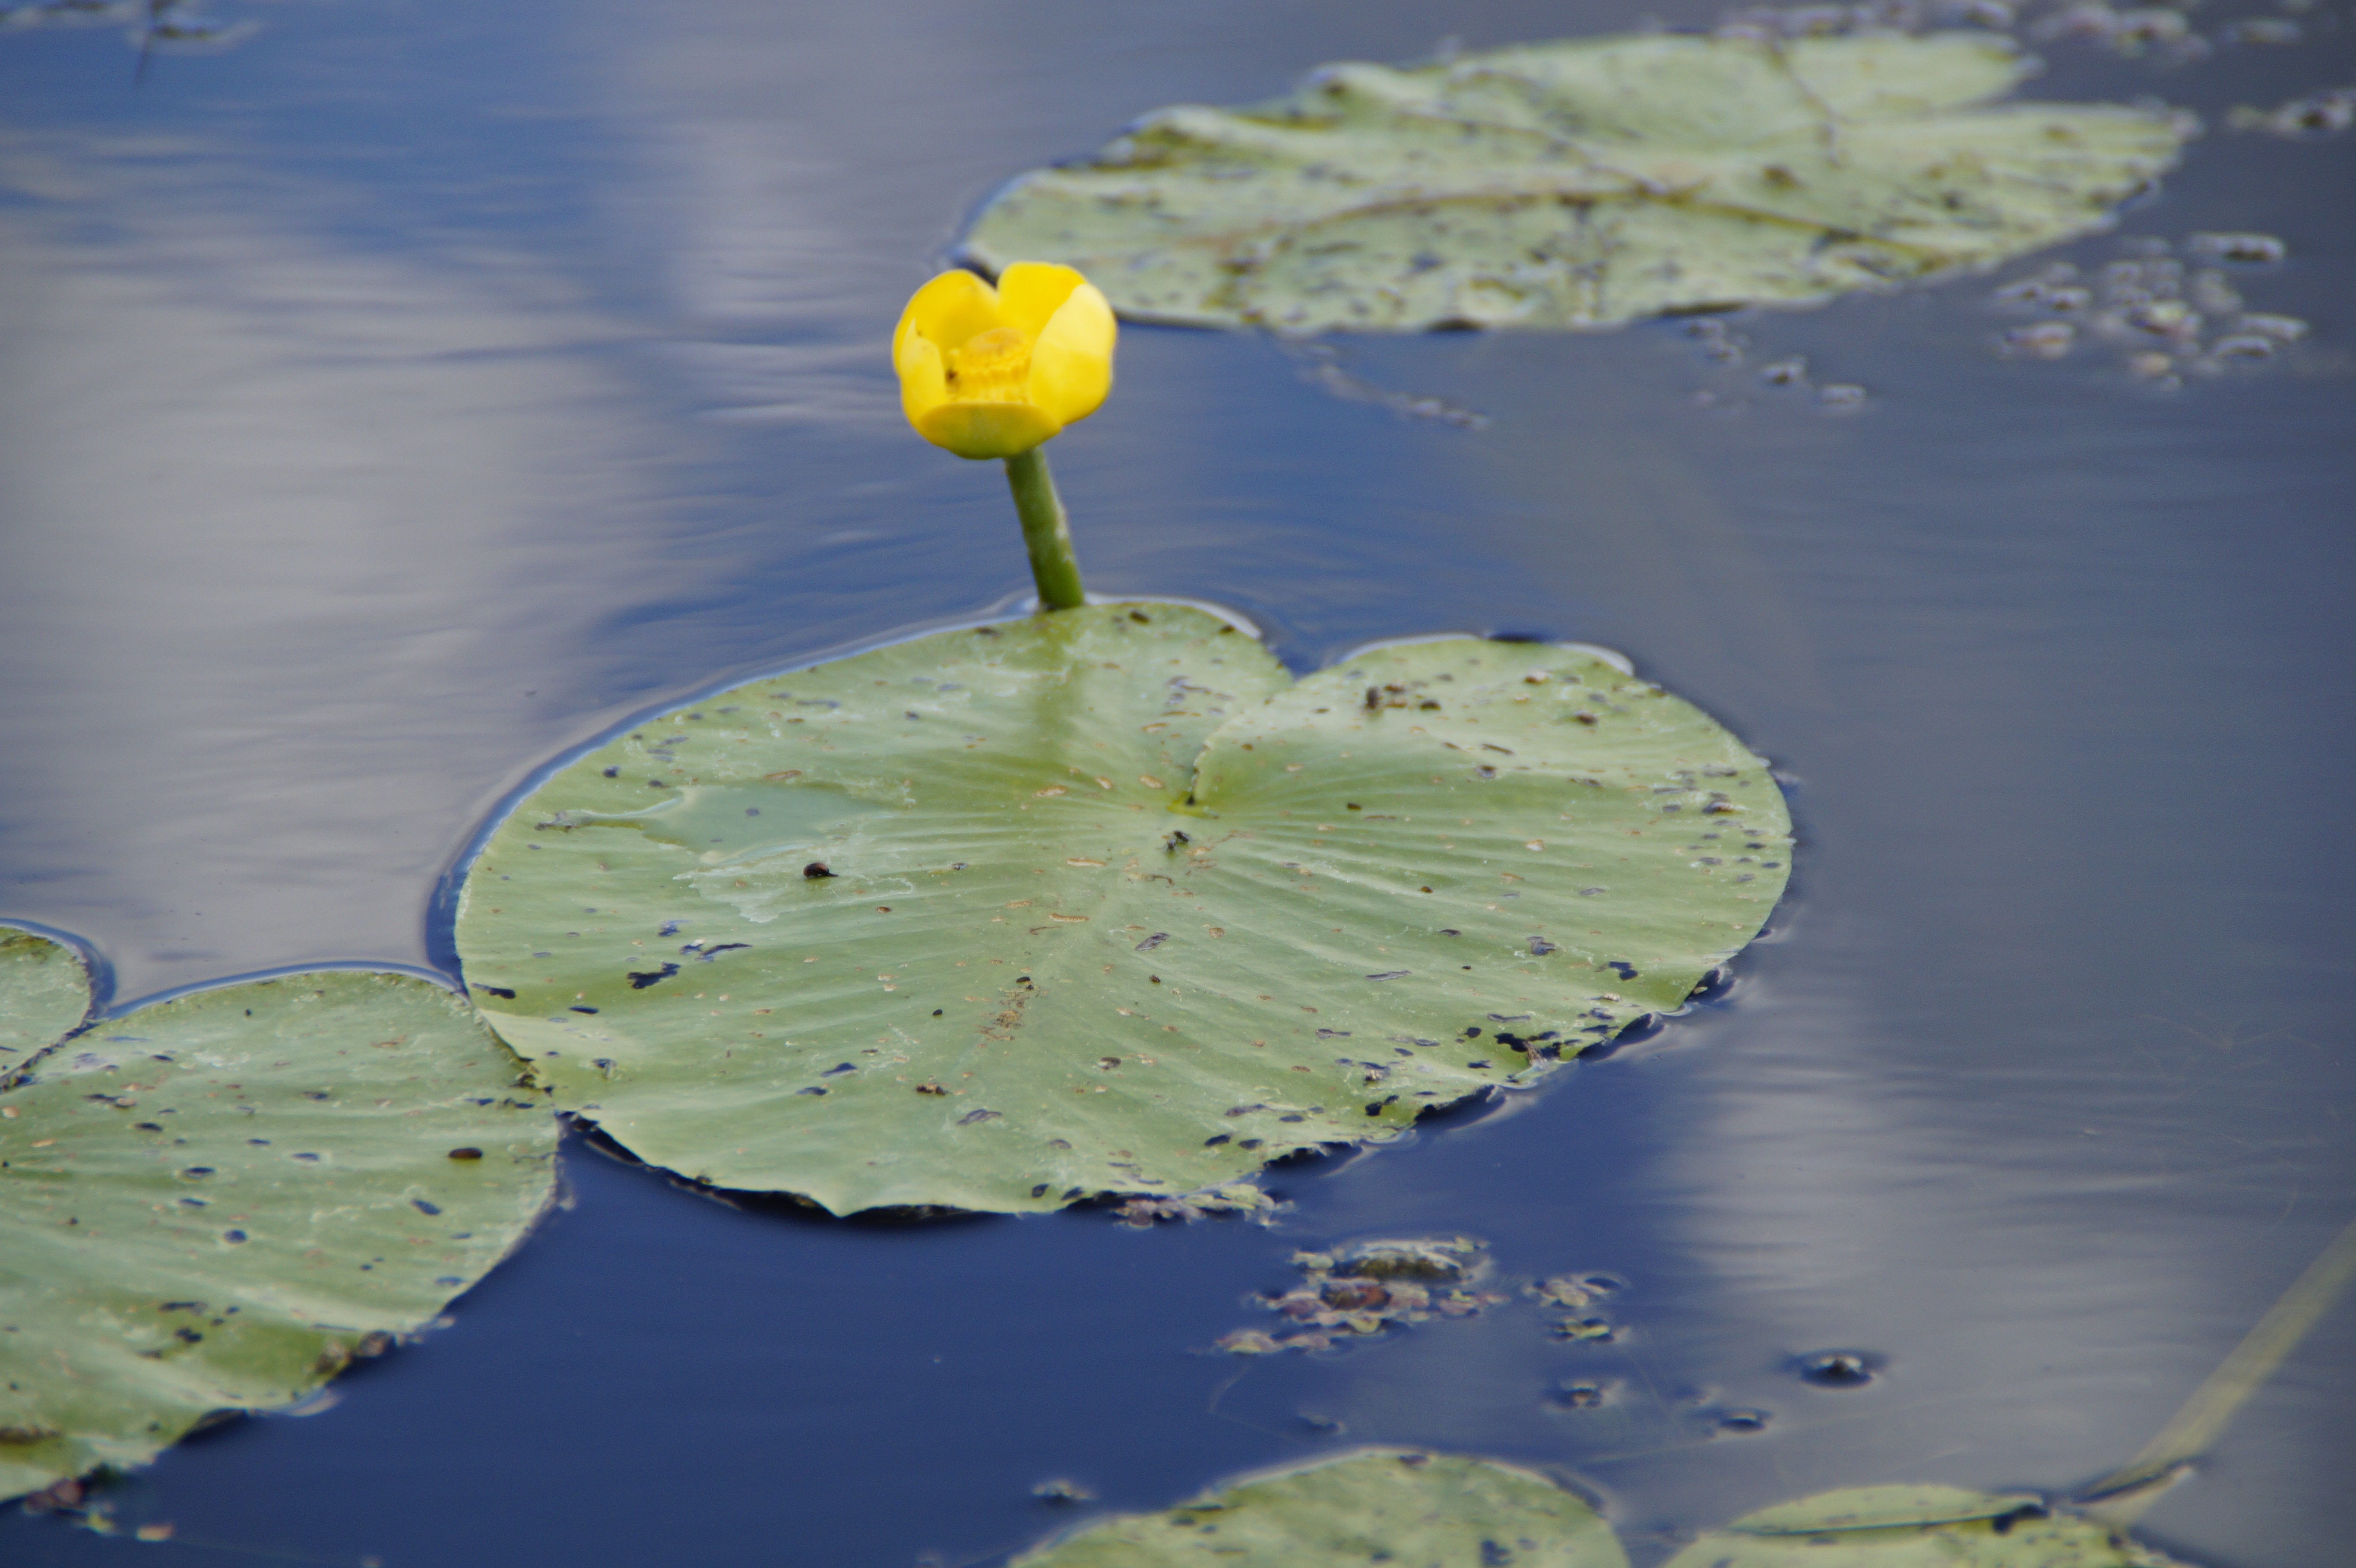
sea, water, nature, blossom, drop, plant, leaf, flower, petal, bloom, lake, pond, green, reflection, botany, yellow, aquatic plant, flora, water lily, lily pad, flowers, bud, macro photography, lake rose, nuphar lutea, seerosenbl te, lily bud